Turkic settlement of the Tarim Basin

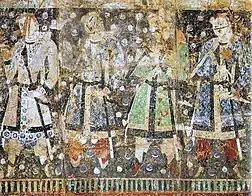
"Tocharian donors", 6th-century mural from the Kizil Caves

The Turfan and Tarim Basins were populated by speakers of Tocharian languages and Saka languages. Different historians suggest that either the Sakas or Tokharians made up the Yuezhi people who lived in Xinjiang. During the Han dynasty, the Tocharians and Sakas of Xinjiang came under a Chinese protectorate in 60 BC, with the Chinese protecting the Tocharian and Saka city states from the nomadic Xiongnu who were based in Mongolia.